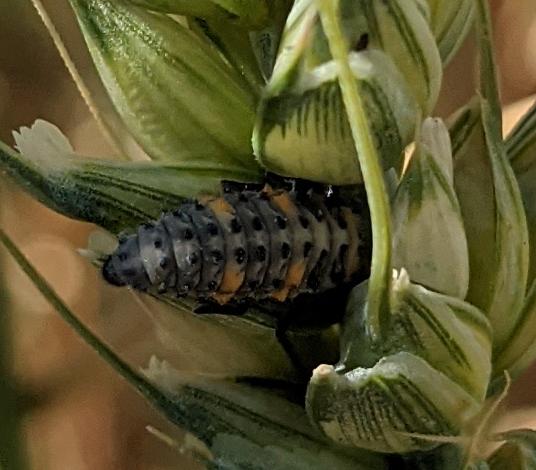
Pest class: predators